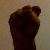
The image shows a hand gesture representing the letter 'S' in Indian Sign Language.